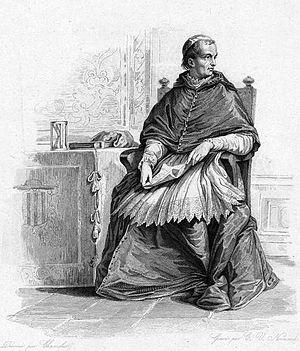
Charles-Abraham Chasselat, né en 1782 à Paris et mort dans cette même ville en 1843, est un peintre, graveur et illustrateur français.